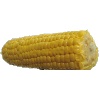
Label: Corn 1